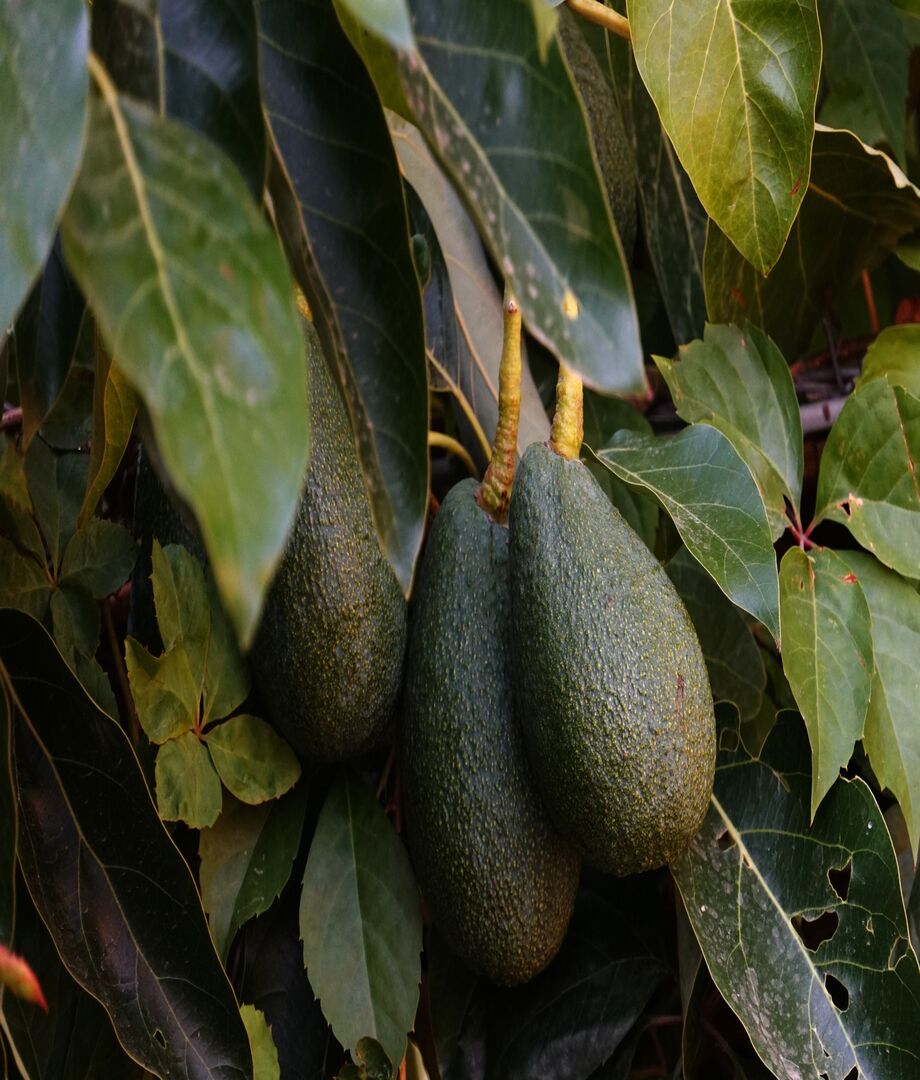
Label: avocado